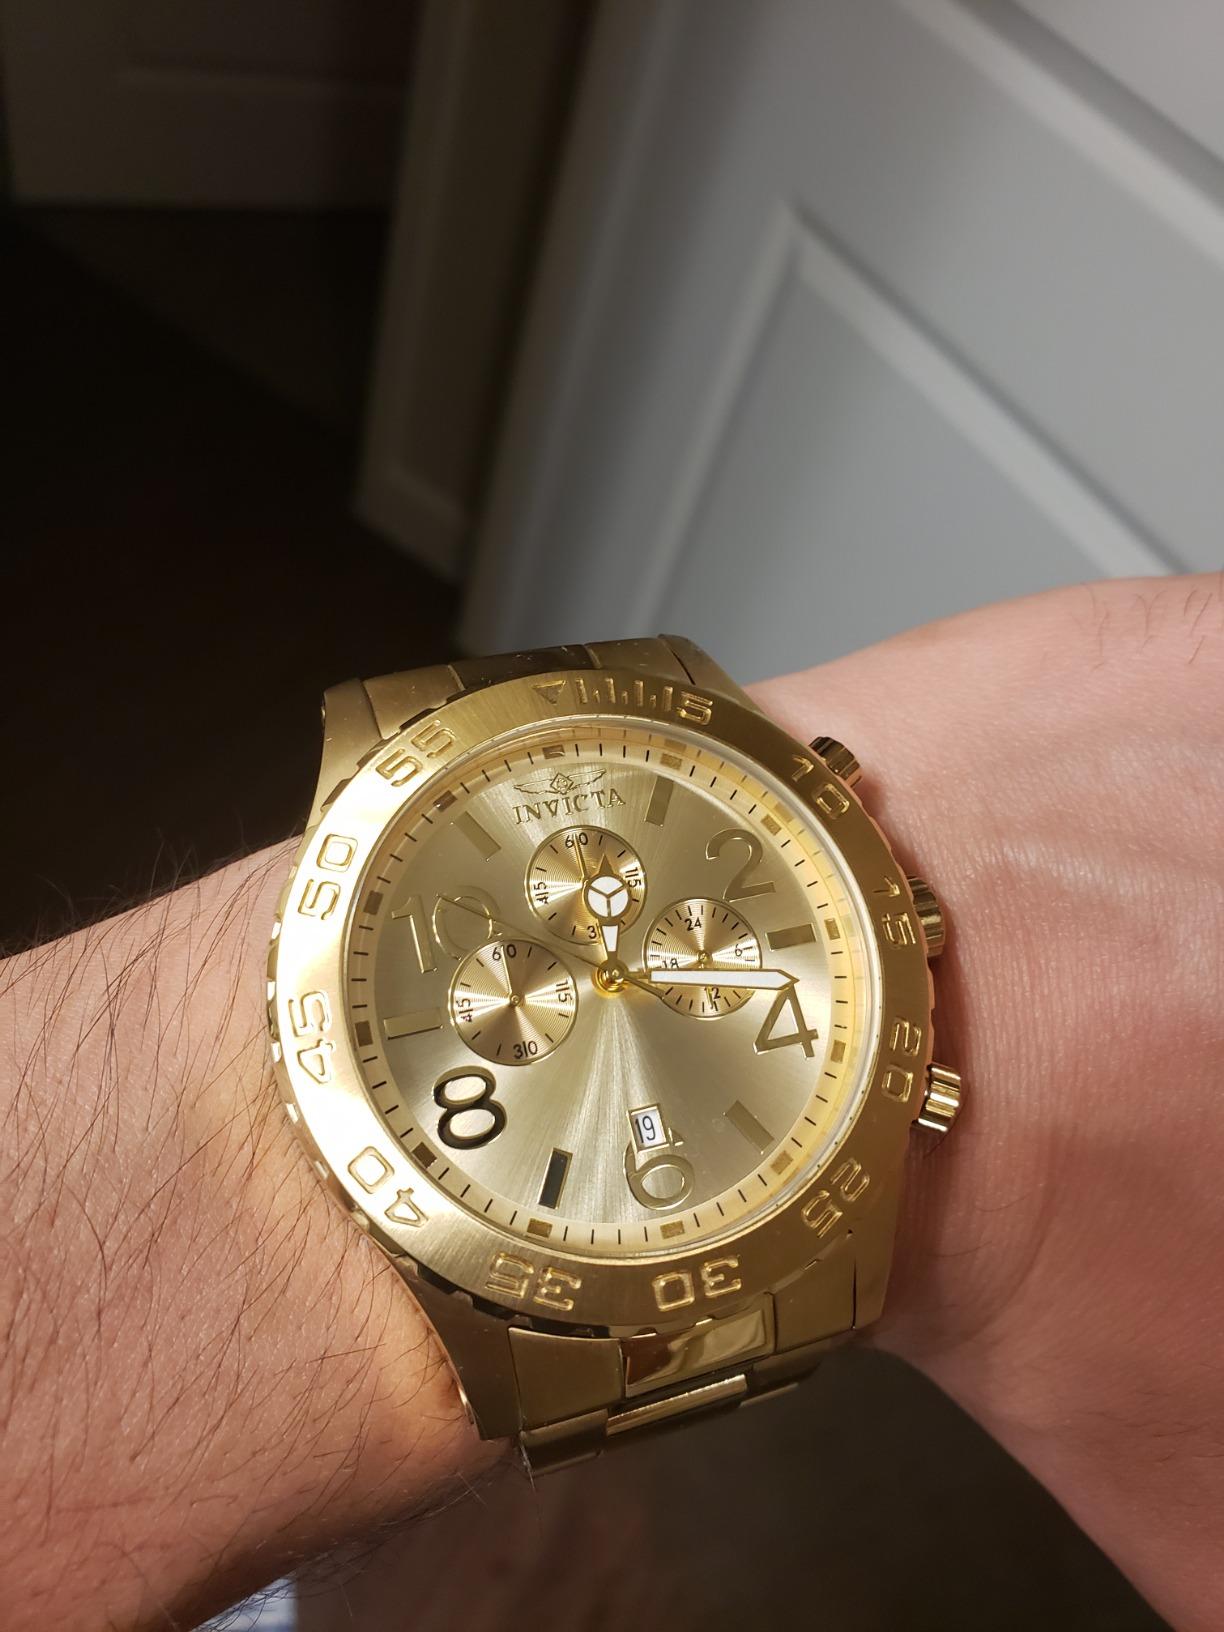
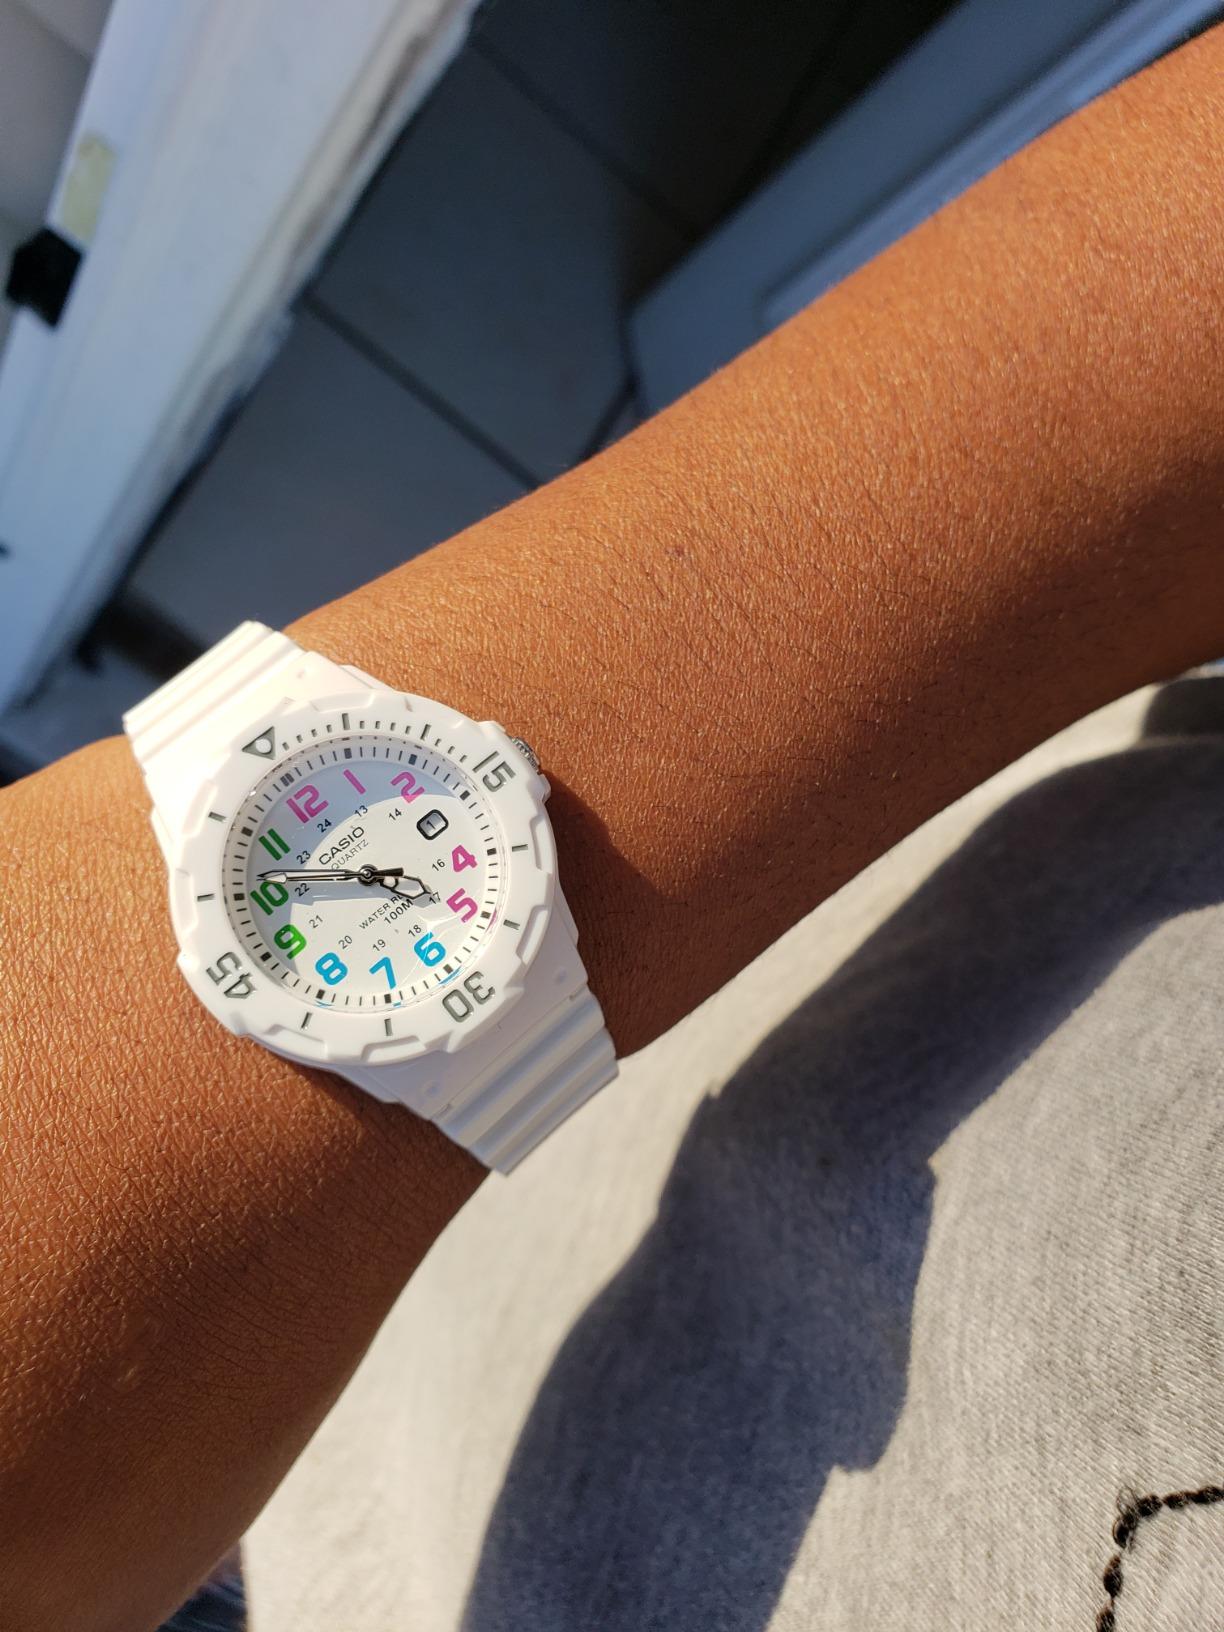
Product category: accessories_watch
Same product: no